Elizabeth South railway station

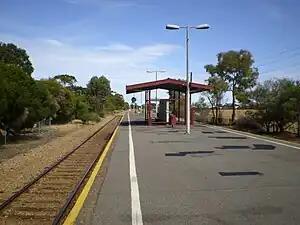
Southbound view from Platform 2, April 2008

Elizabeth South railway station is located on the Gawler line. Situated on the border of northern Adelaide suburbs of Elizabeth South and Edinburgh, it is from Adelaide station.